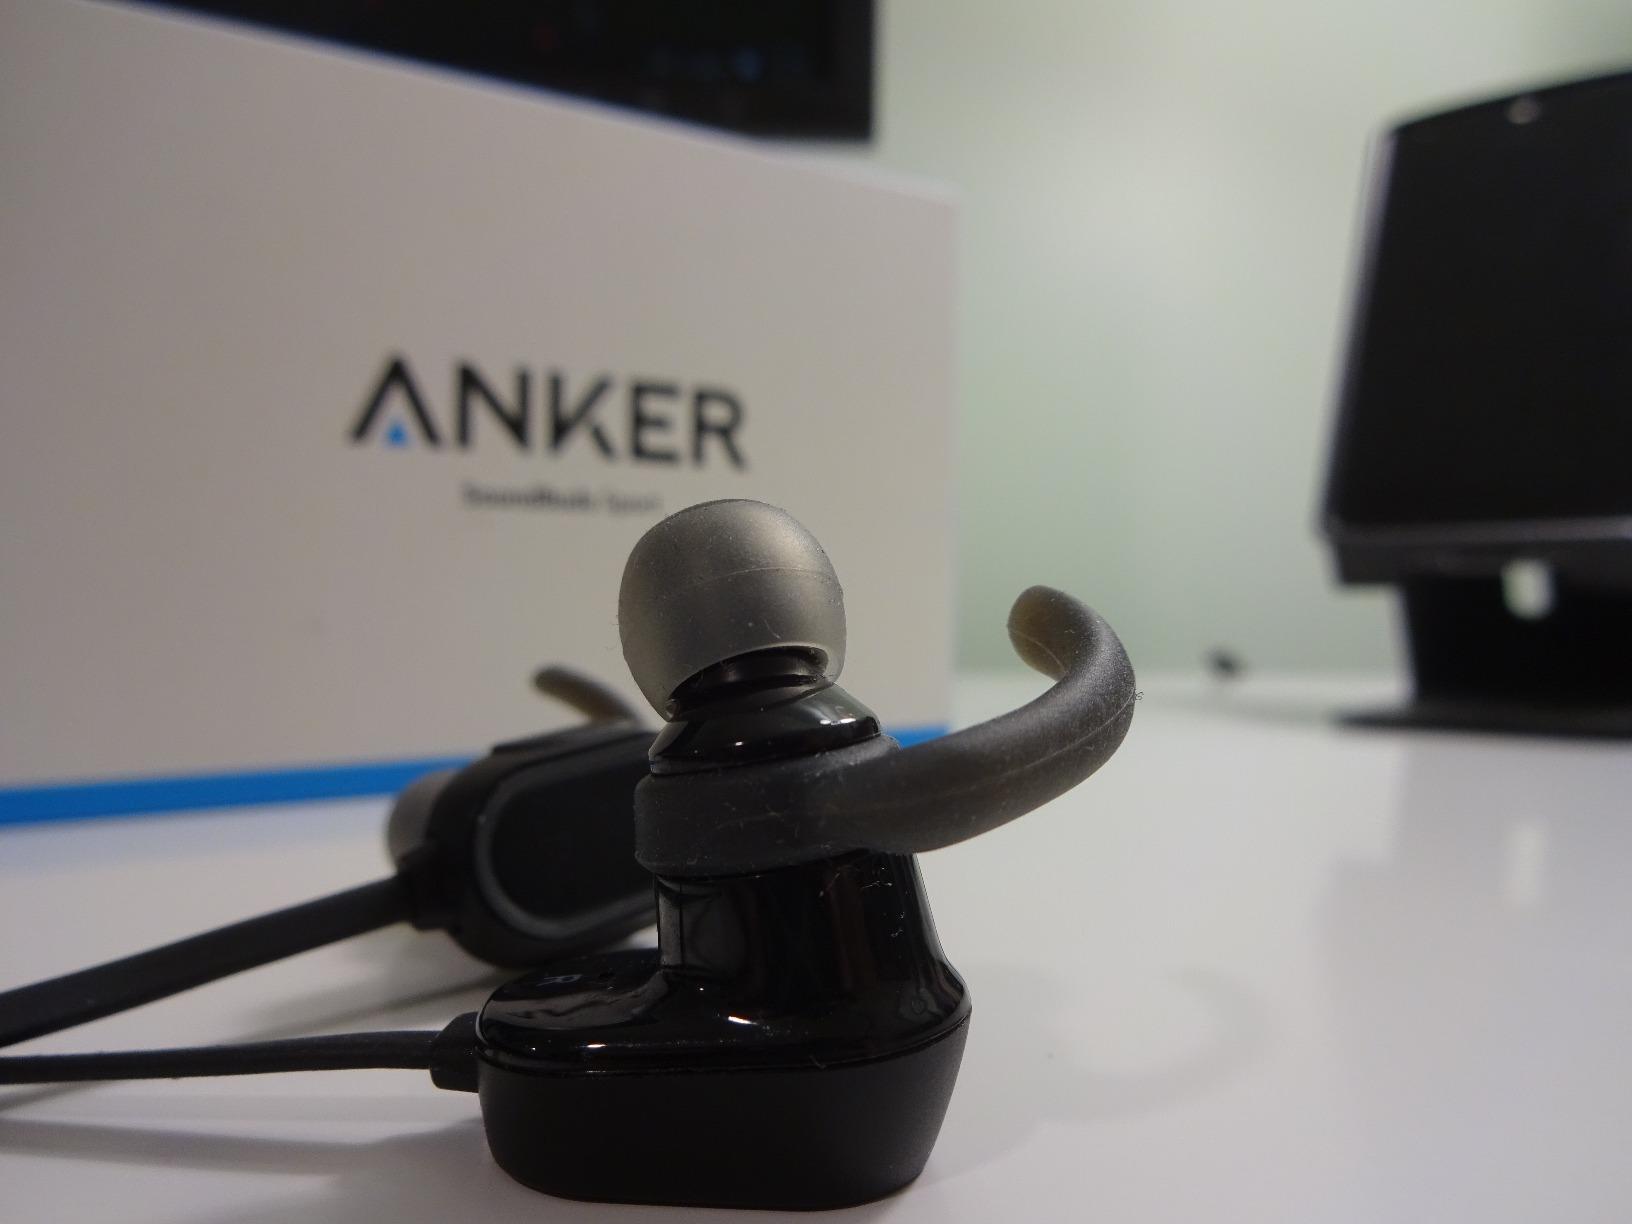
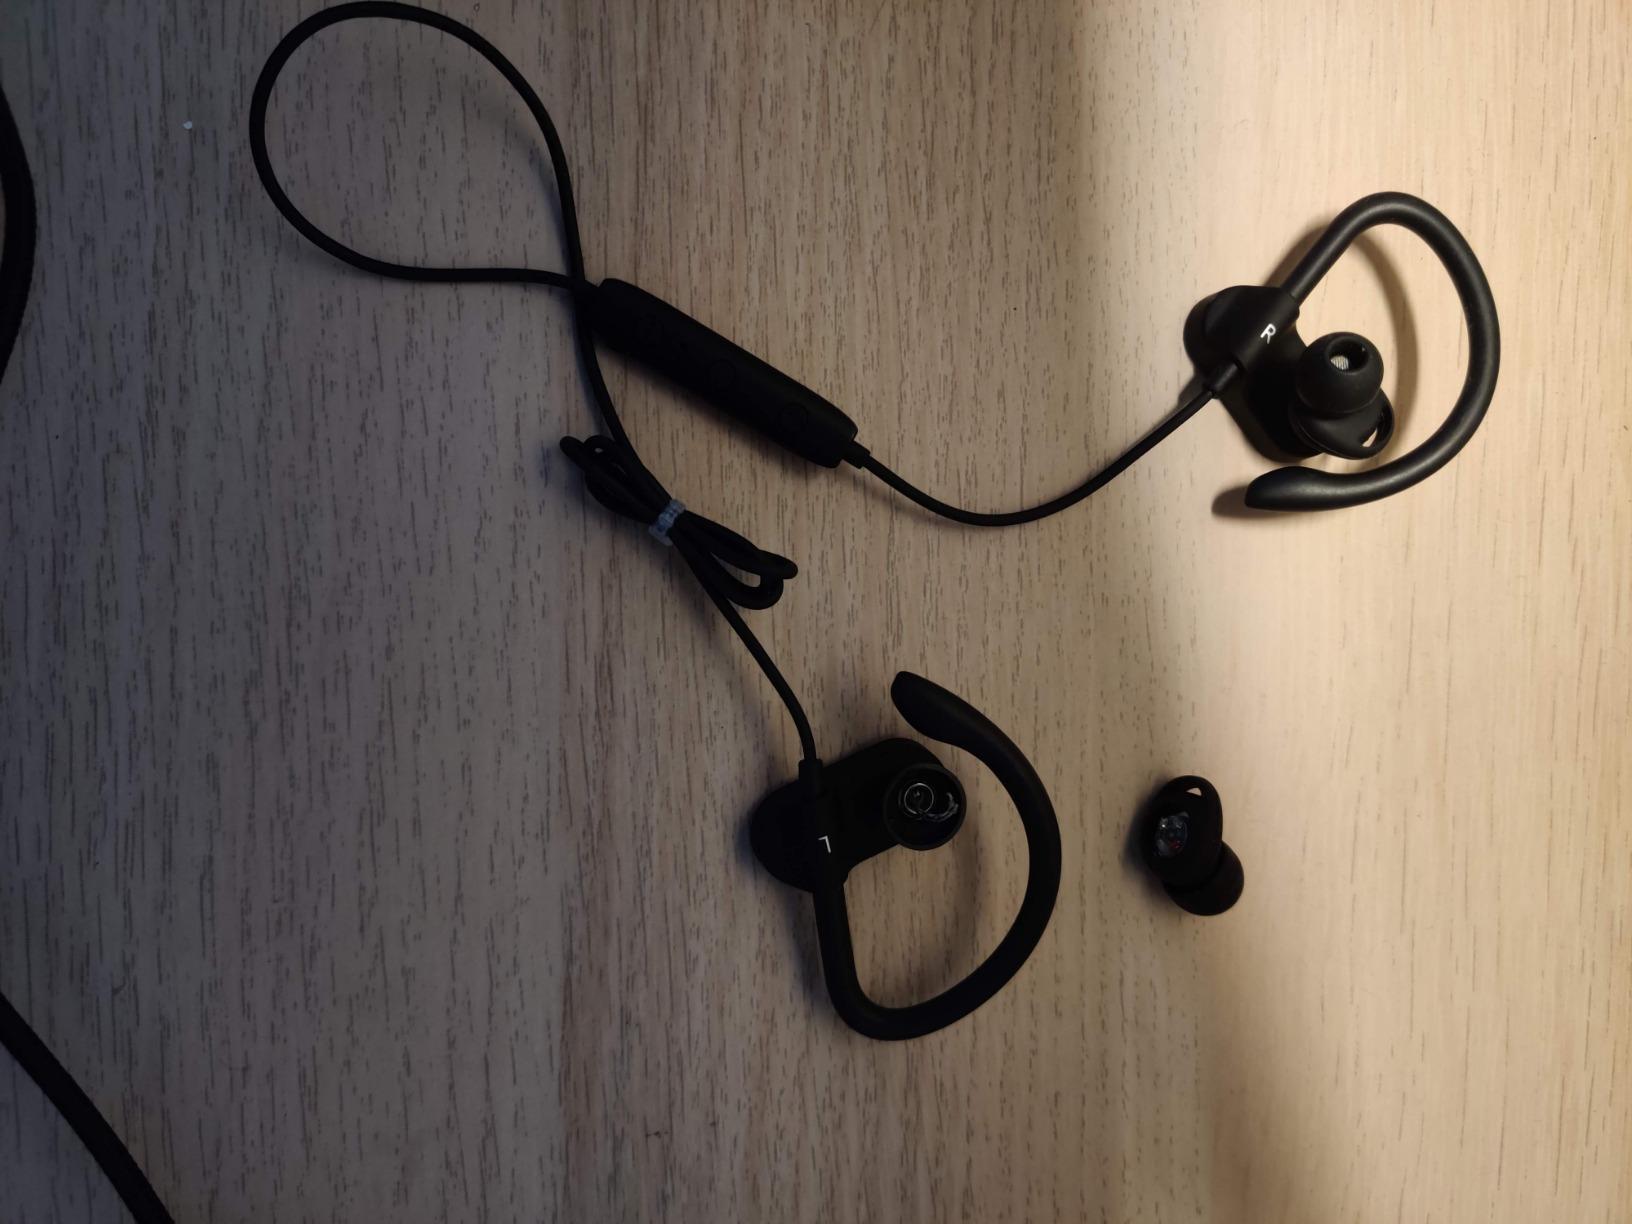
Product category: headphones
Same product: no